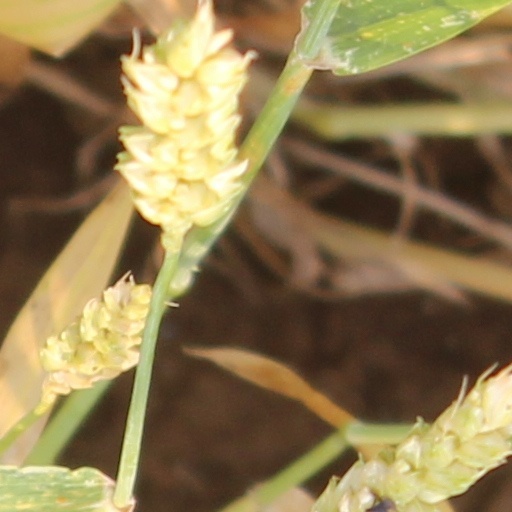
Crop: wheat